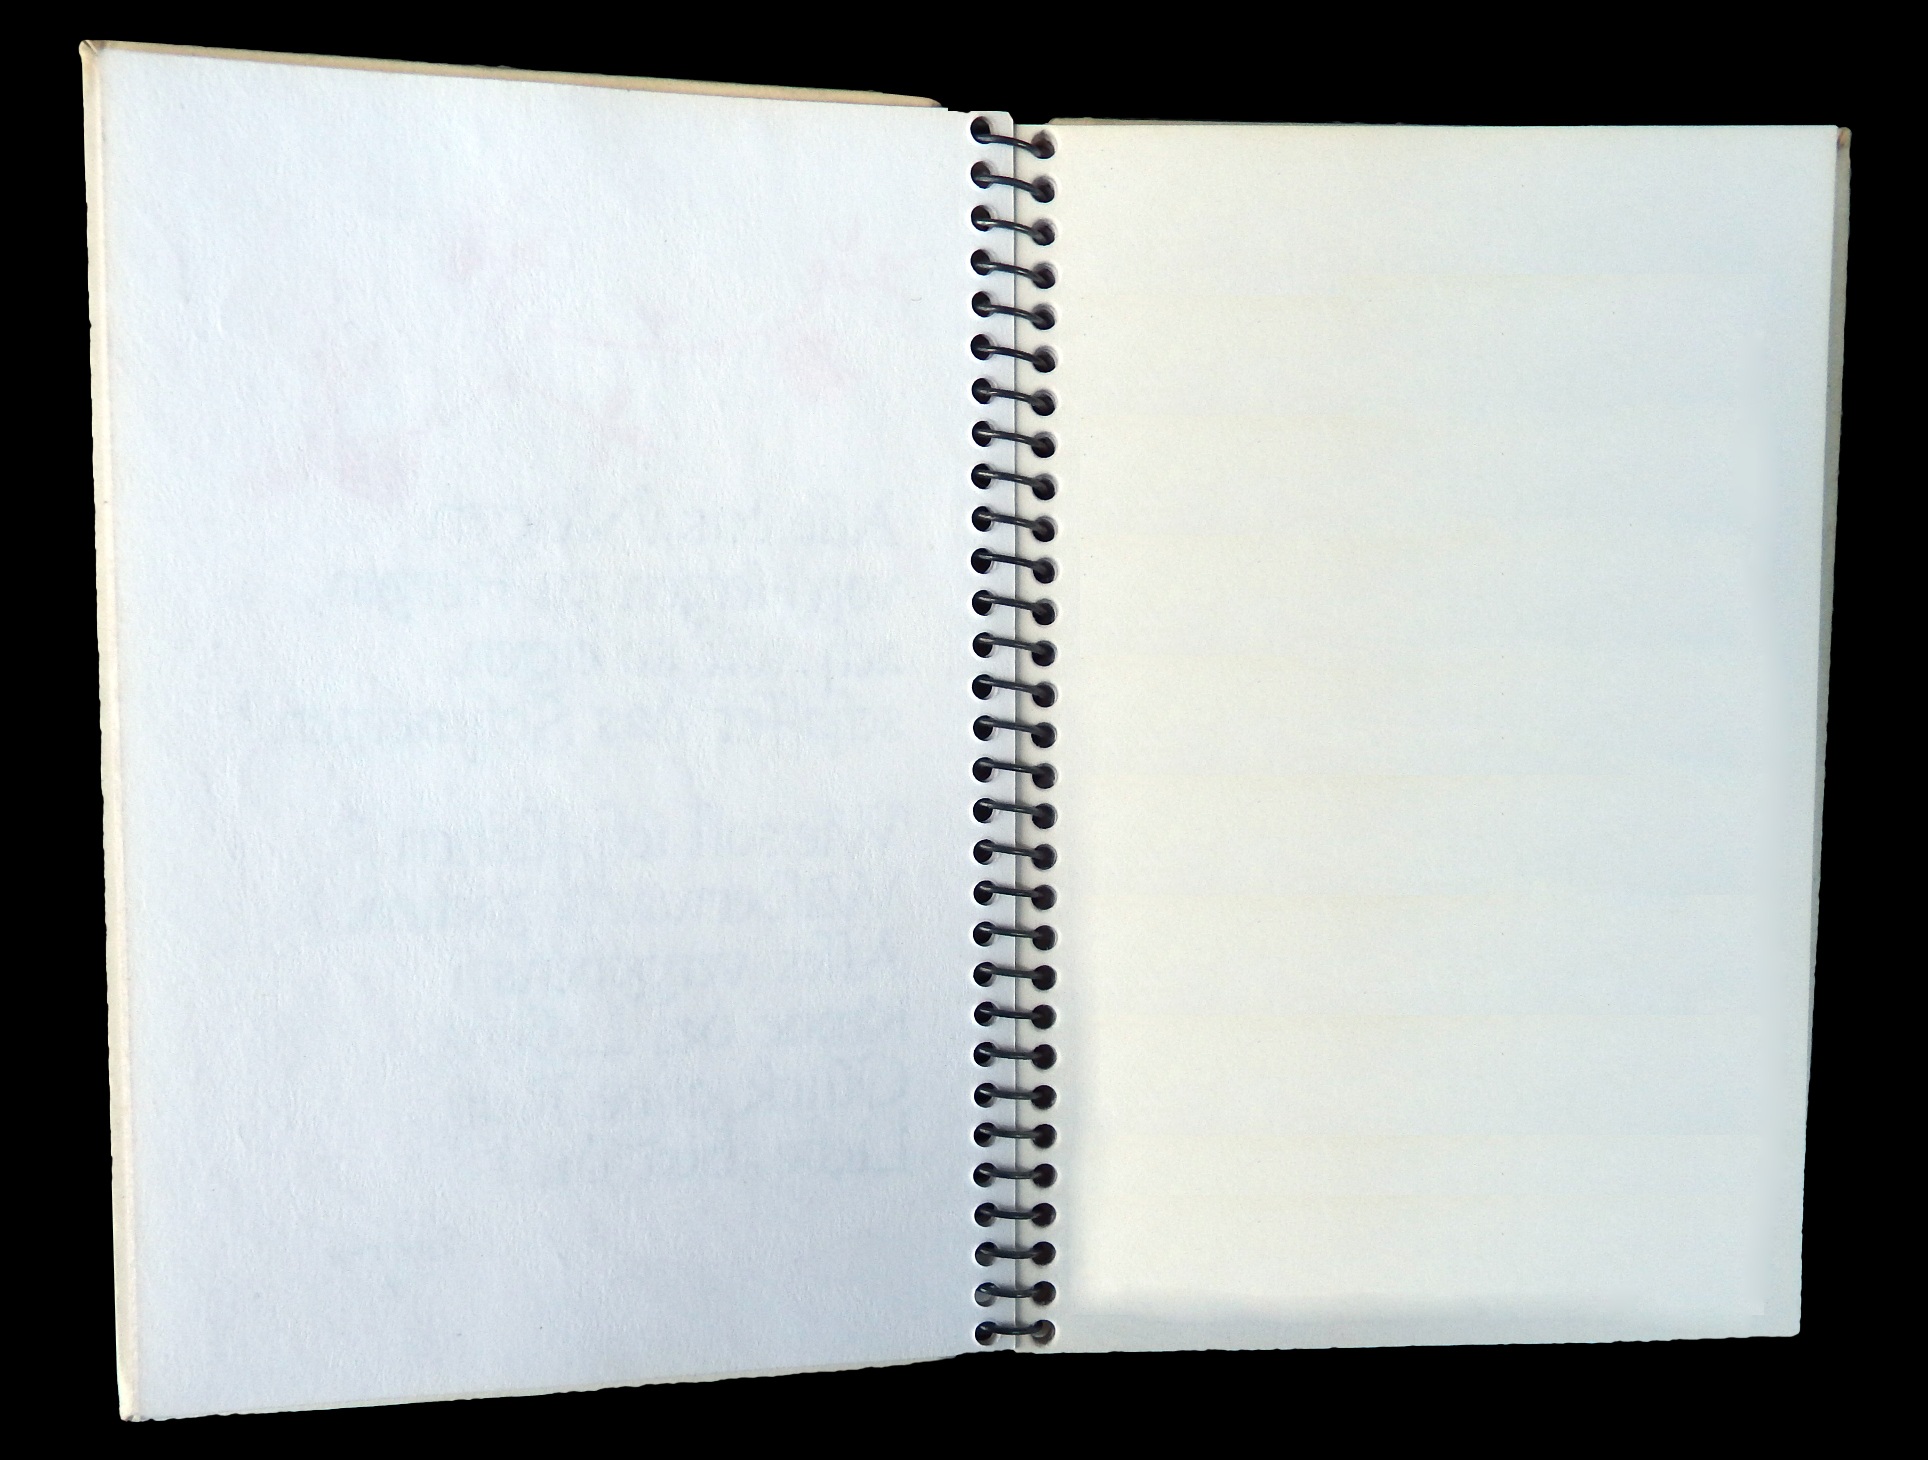
notebook, open, isolated, pattern, paper, material, brand, design, text, rectangle, picture frame, document, ring spiral